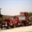
Label: truck